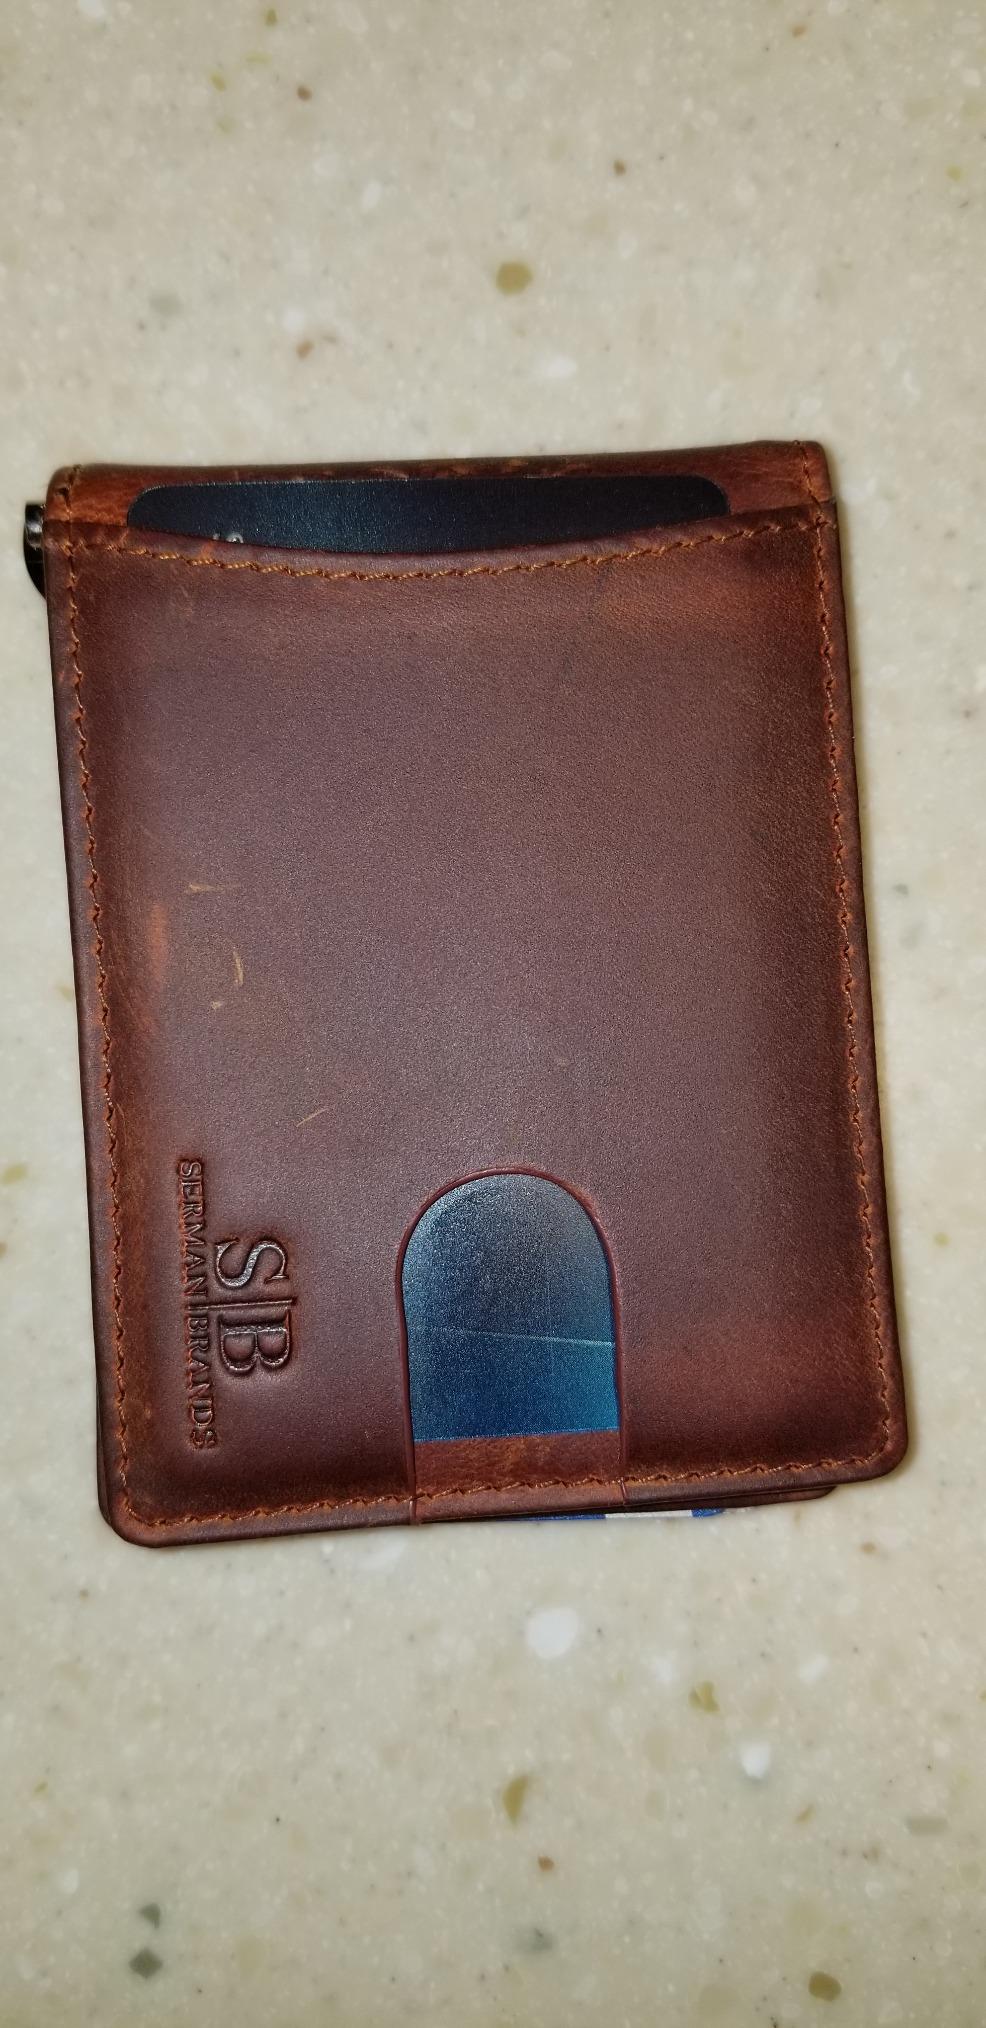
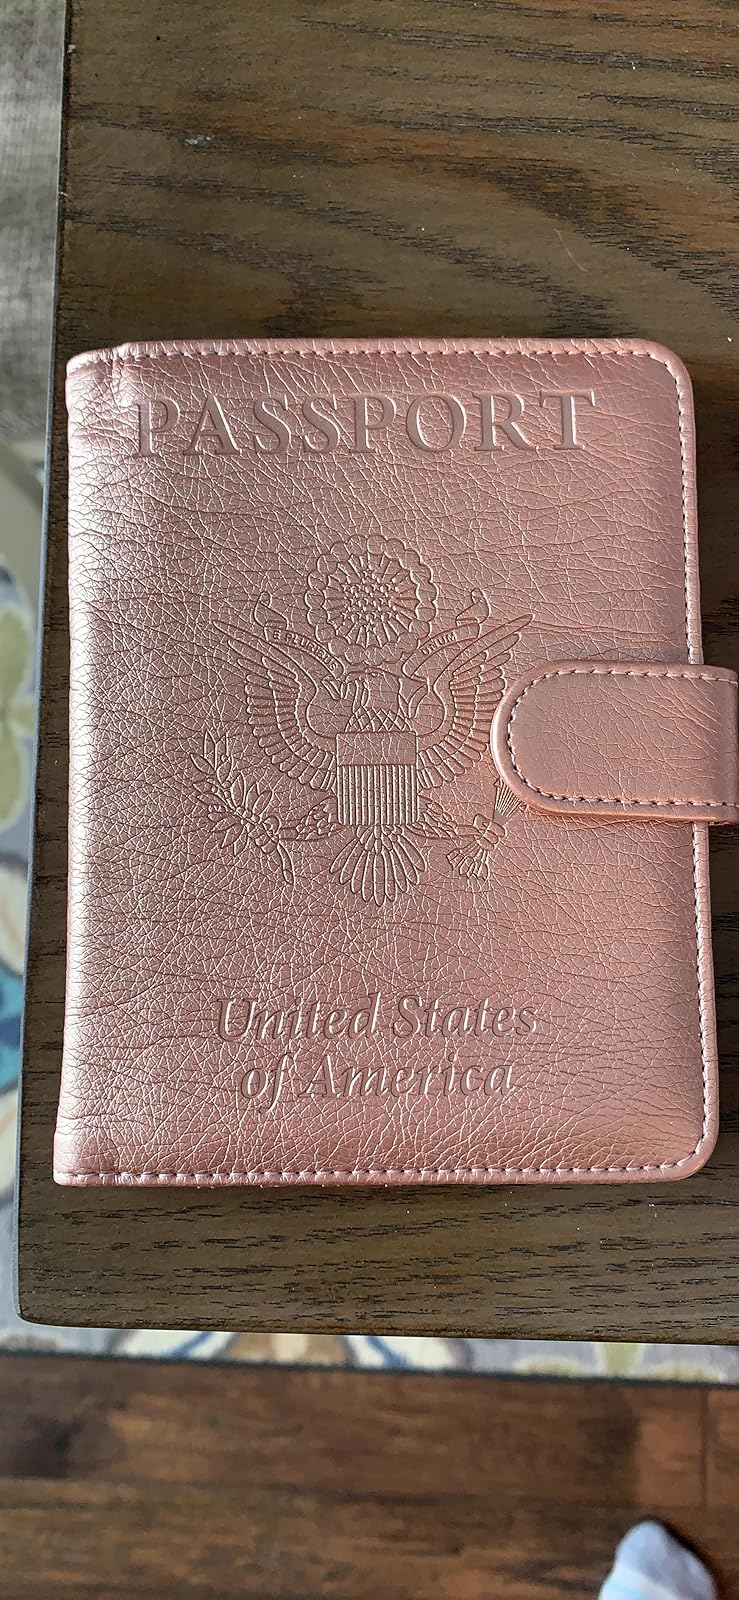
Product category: accessories_wallet
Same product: no